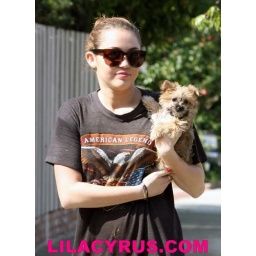
Miley Cyrus holding new puppy dog Lila outside her home in Toluca Lake, CA.